Franz von Hartig

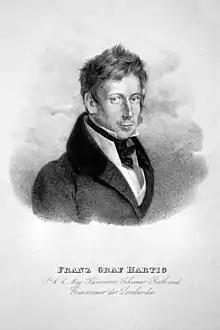

He held a number of important government posts until the appearance of his book "Genesis der Revolution in Oesterreich" (“Origins of the Revolution in Austria,” 3rd edition, 1851), describing the beginning of the liberal movement in Austria, forced him into retirement. In 1860, he was elected to the "Reichsrat", where he played a prominent part as a member of the Liberal Centralist Party. In 1861, he was called to the Austrian House of Lords, of which he remained a member until his death.